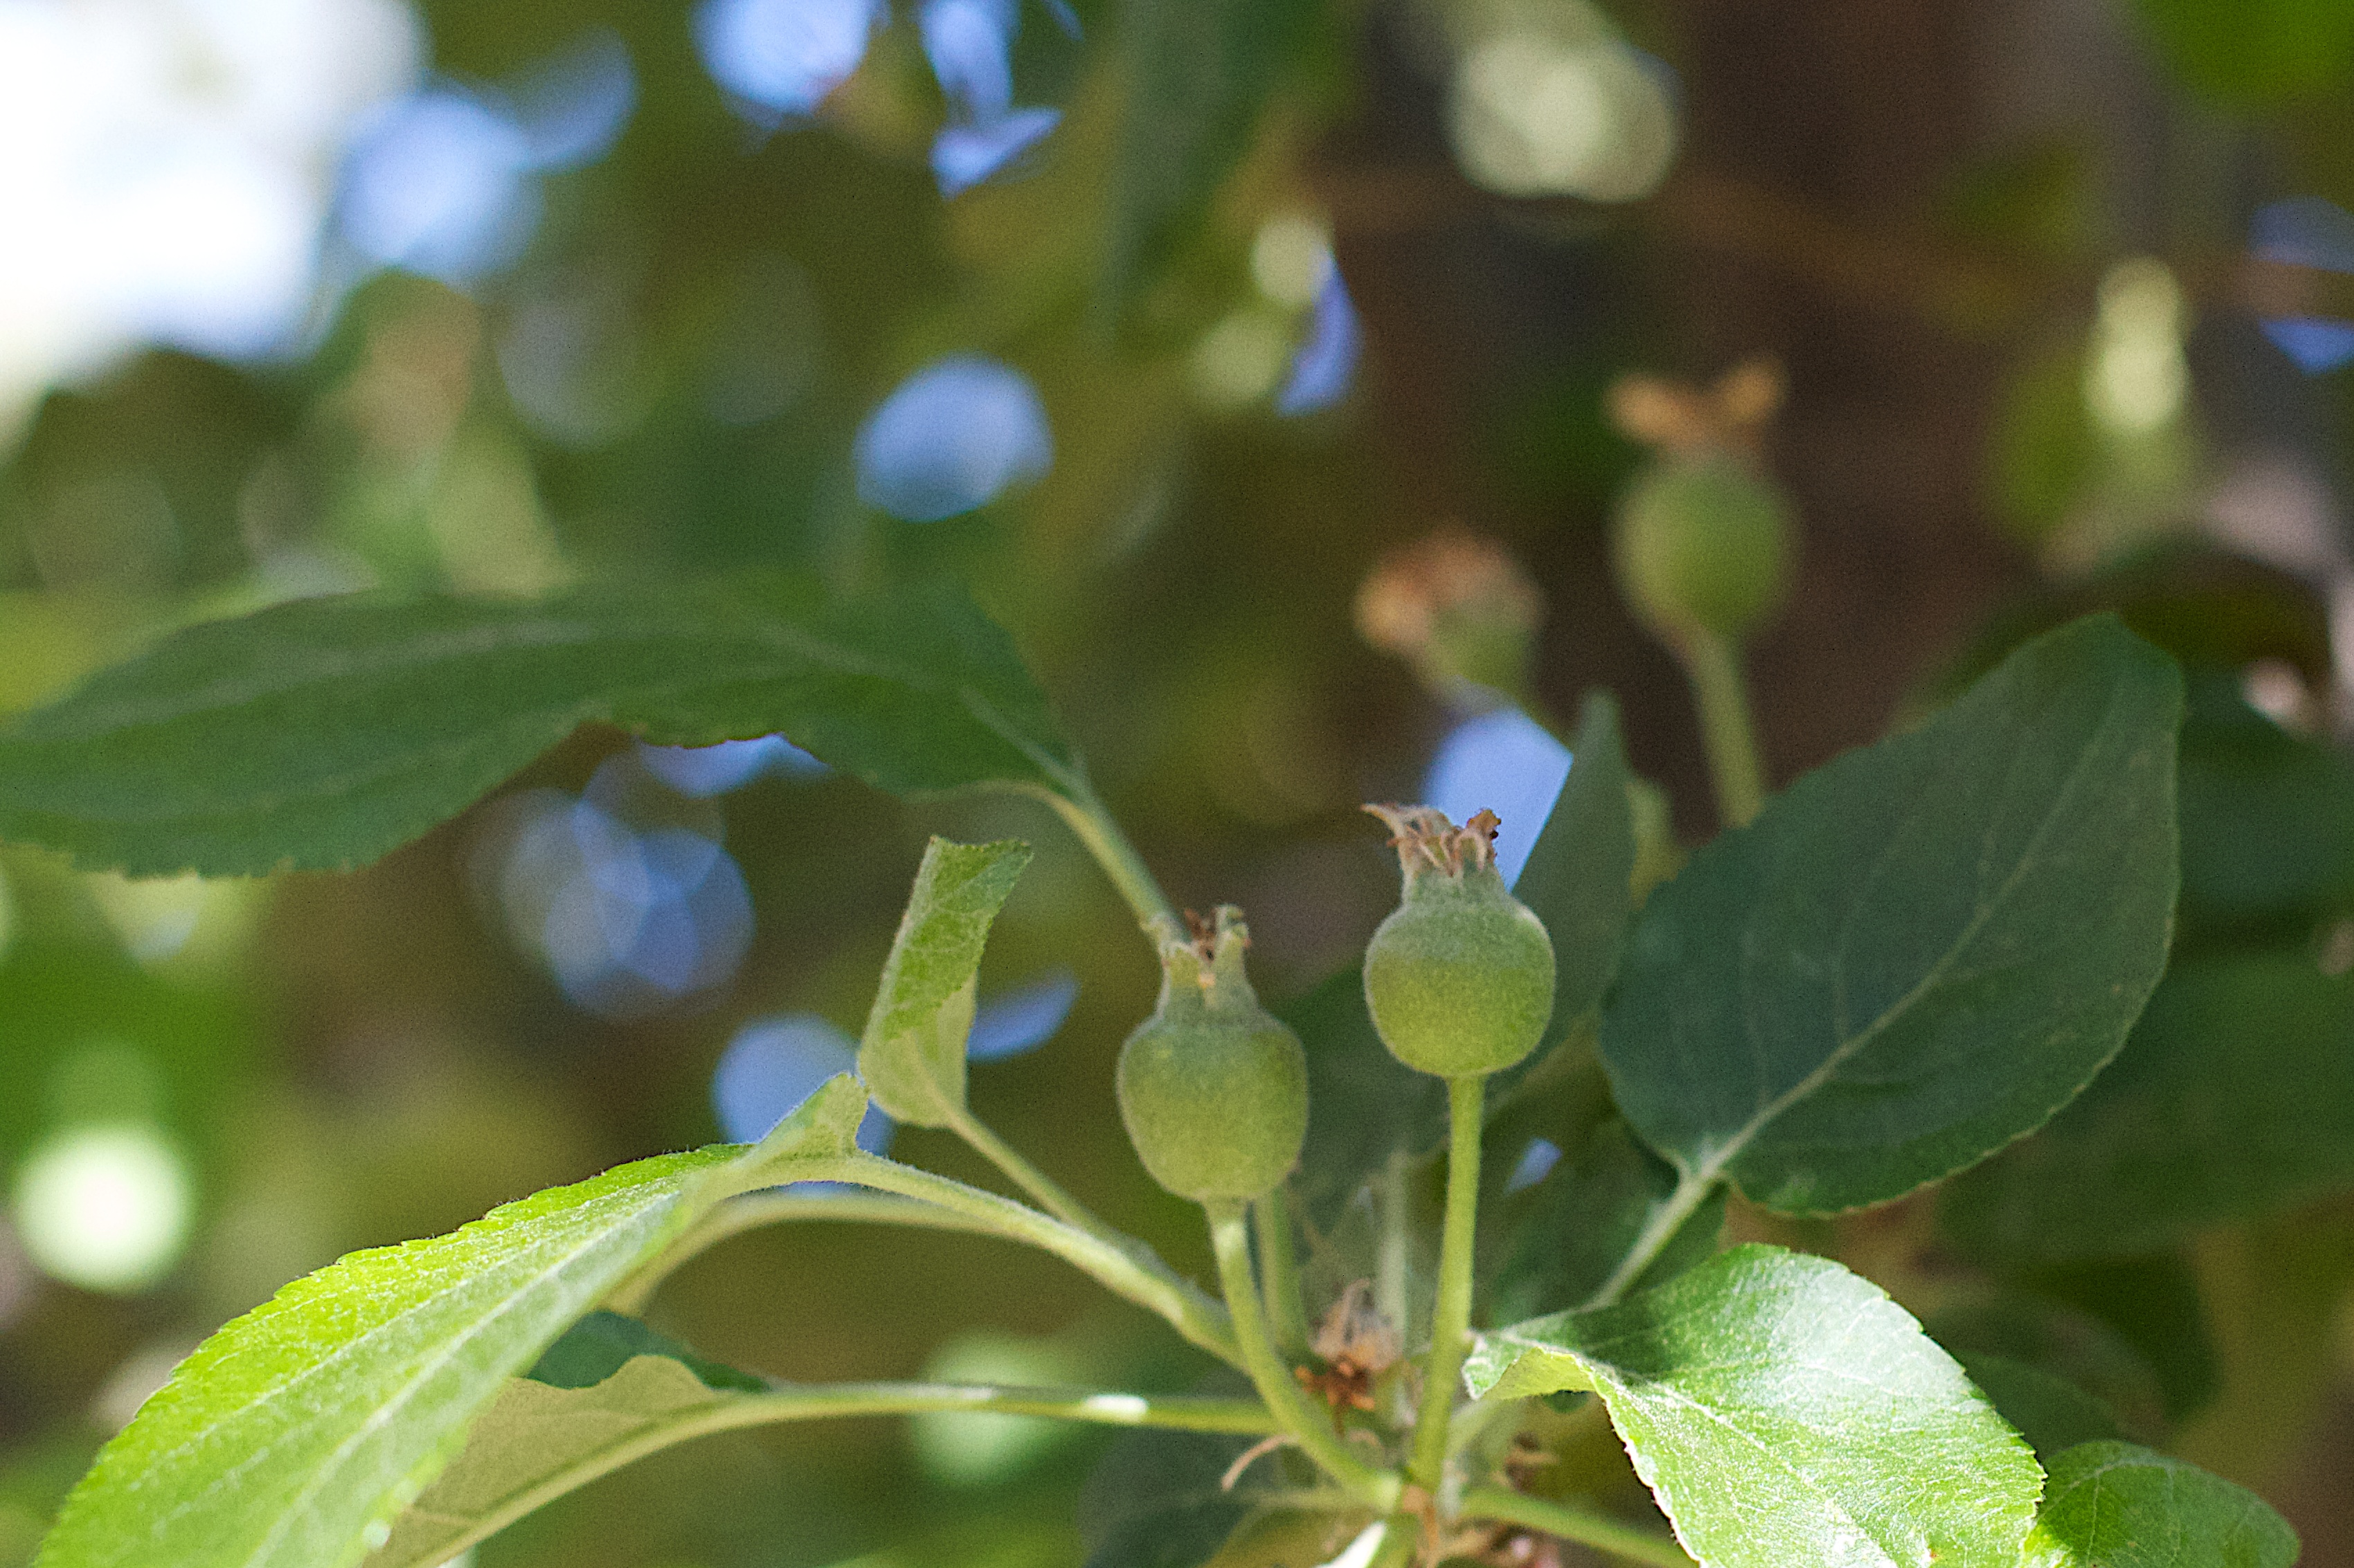
tree, nature, branch, blossom, plant, fruit, leaf, flower, food, green, produce, evergreen, botany, flora, wildflower, shrub, macro photography, flowering plant, woody plant, land plant